Al-Arabi SC (Kuwait)

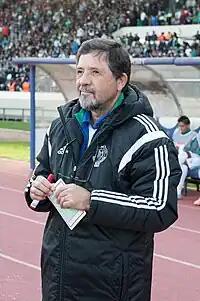
Serving from 2011 to 2014, José Romão is the club's longest lasting manager in the 21st century

They were the first-ever Kuwaiti team to play outside Kuwait, by competing in friendly matches against teams through the Arabian Peninsula, showing competitive play. On 3 December 1974 Al-Arabi SC faced Lazio from Italy and beat them 1–0 in a friendly match.